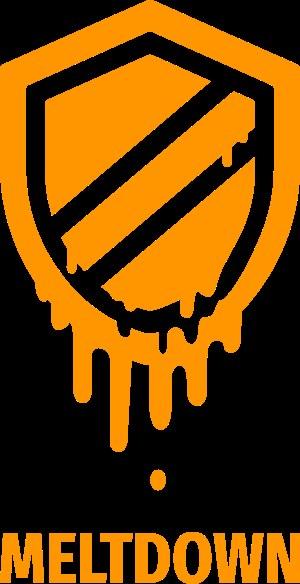
Meltdown est une vulnérabilité matérielle découverte exclusivement dans les microprocesseurs Intel x86 qui permet à un processus non autorisé l'accès privilégié à la mémoire. La vulnérabilité ne semble pas affecter les microprocesseurs AMD. Un code Common vulnerabilities and Exposures : CVE-2017-5754 a été émis.